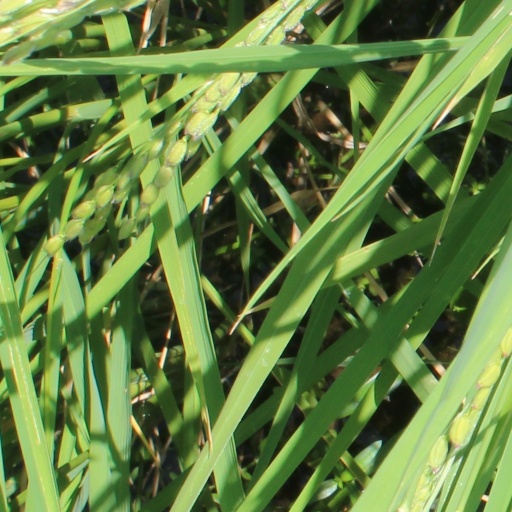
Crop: rice